Immanuel Kant

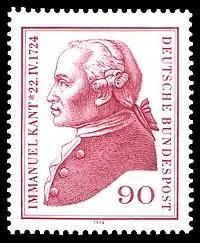
West German postage stamp, 1974, commemorating the 250th anniversary of Kant's birth

Kant's influence on Western thought has been profound. Although the basic tenets of Kant's transcendental idealism (i.e., that space and time are "a priori" forms of human perception rather than real properties and the claim that formal logic and transcendental logic coincide) have been claimed to be falsified by modern science and logic, and no longer set the intellectual agenda of contemporary philosophers, Kant is credited with having innovated the way philosophical inquiry has been carried on at least up to the early nineteenth century. This shift consisted of several closely related innovations that, although highly contentious in themselves, have become important in subsequent philosophy and in the social sciences broadly construed: